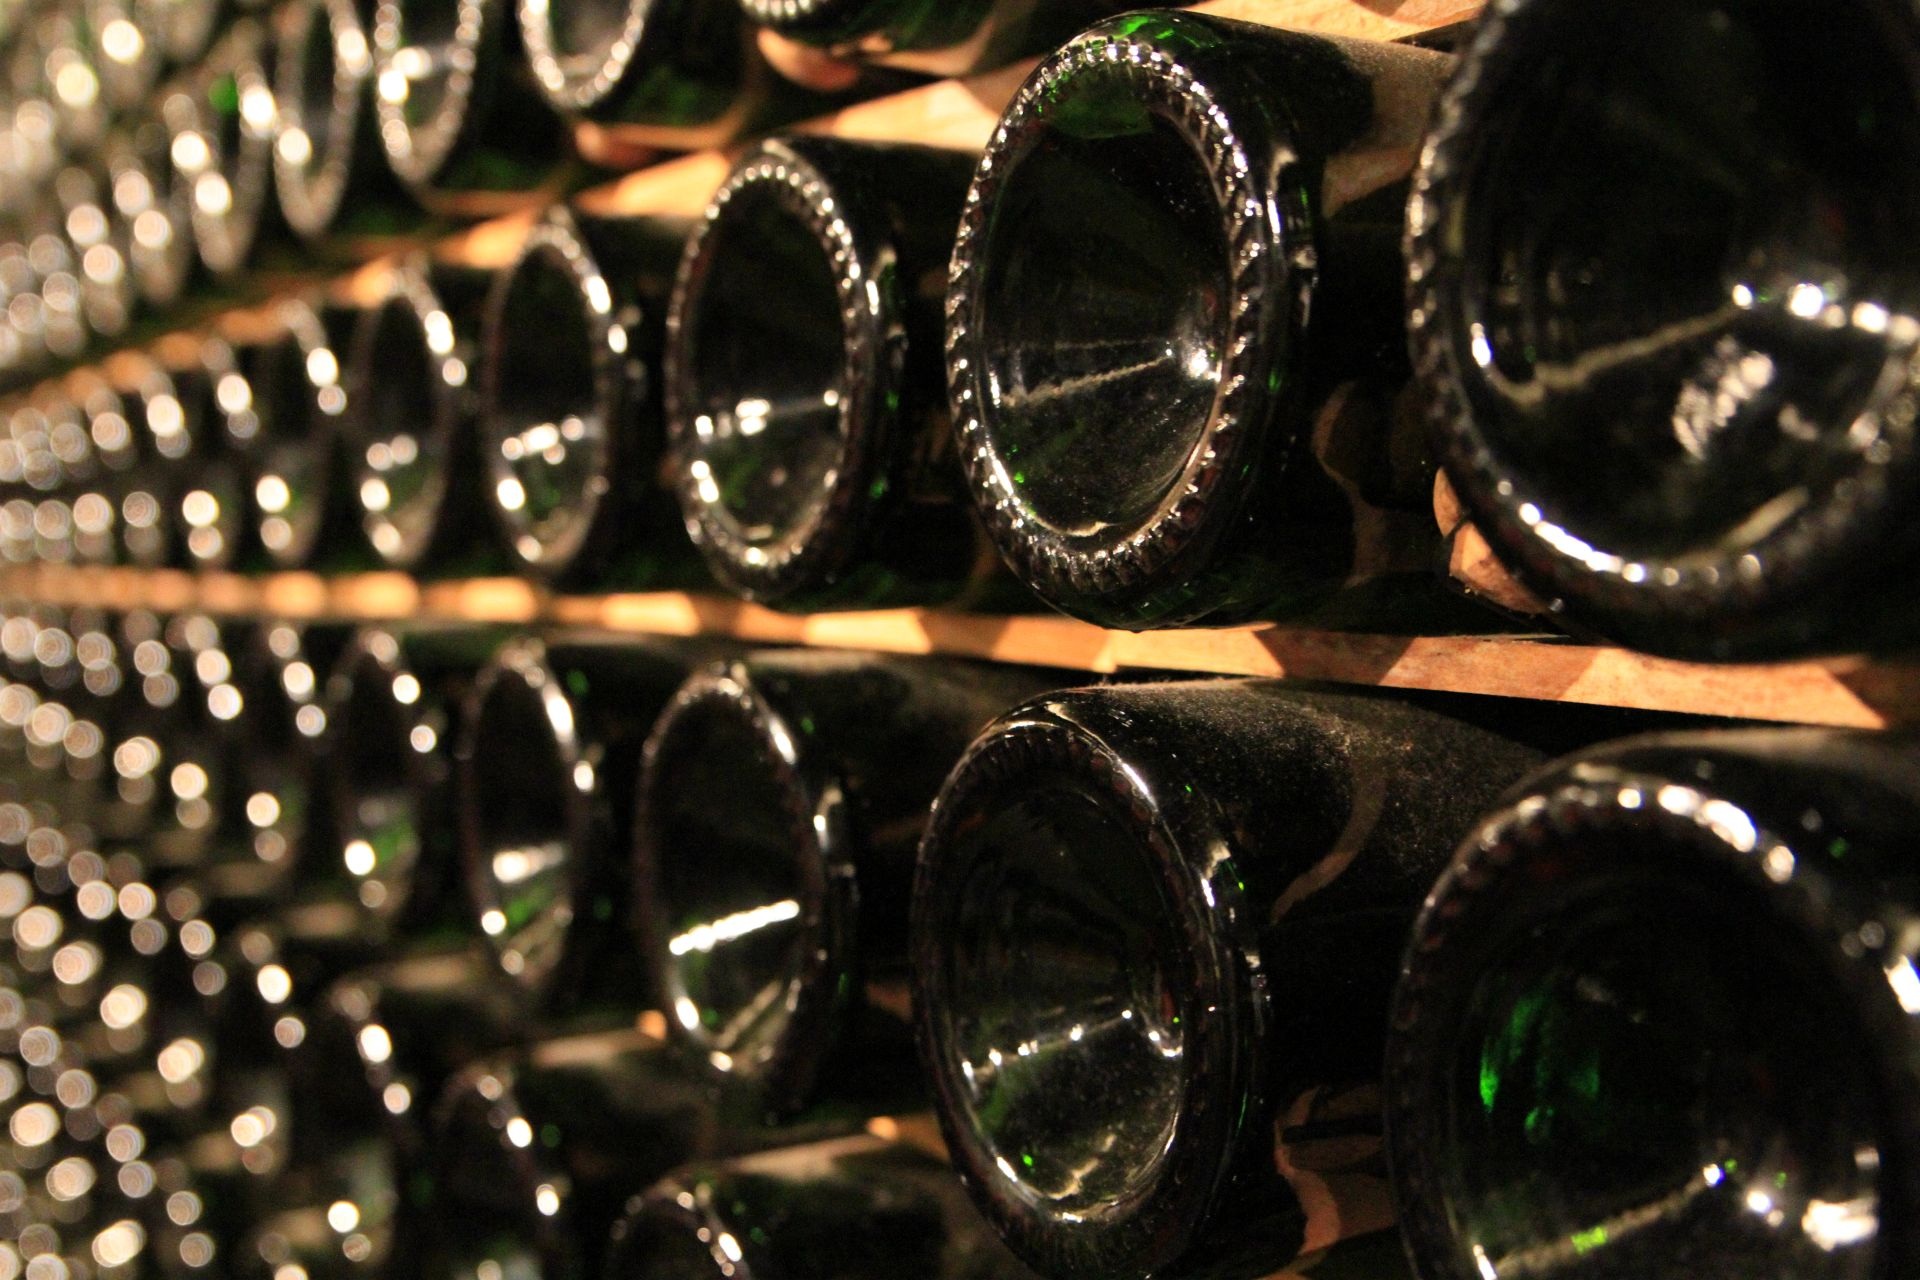
wine, black, basement, close up, jewellery, bottles, macro photography, winemaking, fashion accessory, kava